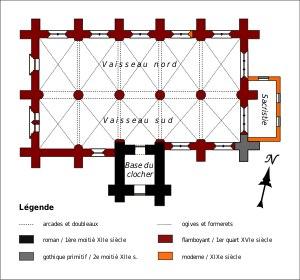
L'église Saint-Gilles est une église catholique paroissiale située à Fleurines, dans le département de l'Oise, en France. Elle se situe sur l'un des chemins de Compostelle, ce qui explique son premier vocable, et succède à un édifice du XIIᵉ siècle, dont ne subsistent plus que le clocher latéral roman, vraisemblablement tronqué, et peut-être les contreforts d'angle sud-est. En dehors de ces éléments, c'est une construction gothique flamboyante qui porte les caractéristiques du premier quart du XVIᵉ siècle. Sa grande homogénéité témoigne d'un avancement rapide du chantier. Elle va de pair avec un plan rectangulaire très simple s'inscrivant dans un rectangle, et une architecture un peu sommaire. L'effort décoratif se limite pratiquement au portail principal et aux réseaux flamboyants des fenêtres. Le décor sculpté se fait rare à l'intérieur, et se limite à ce portail, deux chapiteaux, quatre culs-de-lampe dans les angles et trois clés de voûte. Le profil des nervures des voûtes est rustique, et les arcs formerets font défaut. Ceci n'empêche pas une exécution solide et soignée.